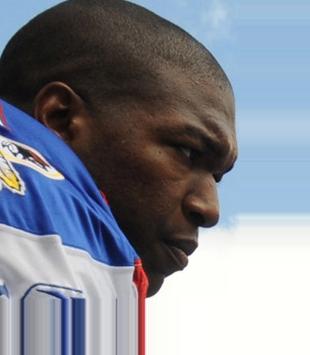
Age: 30